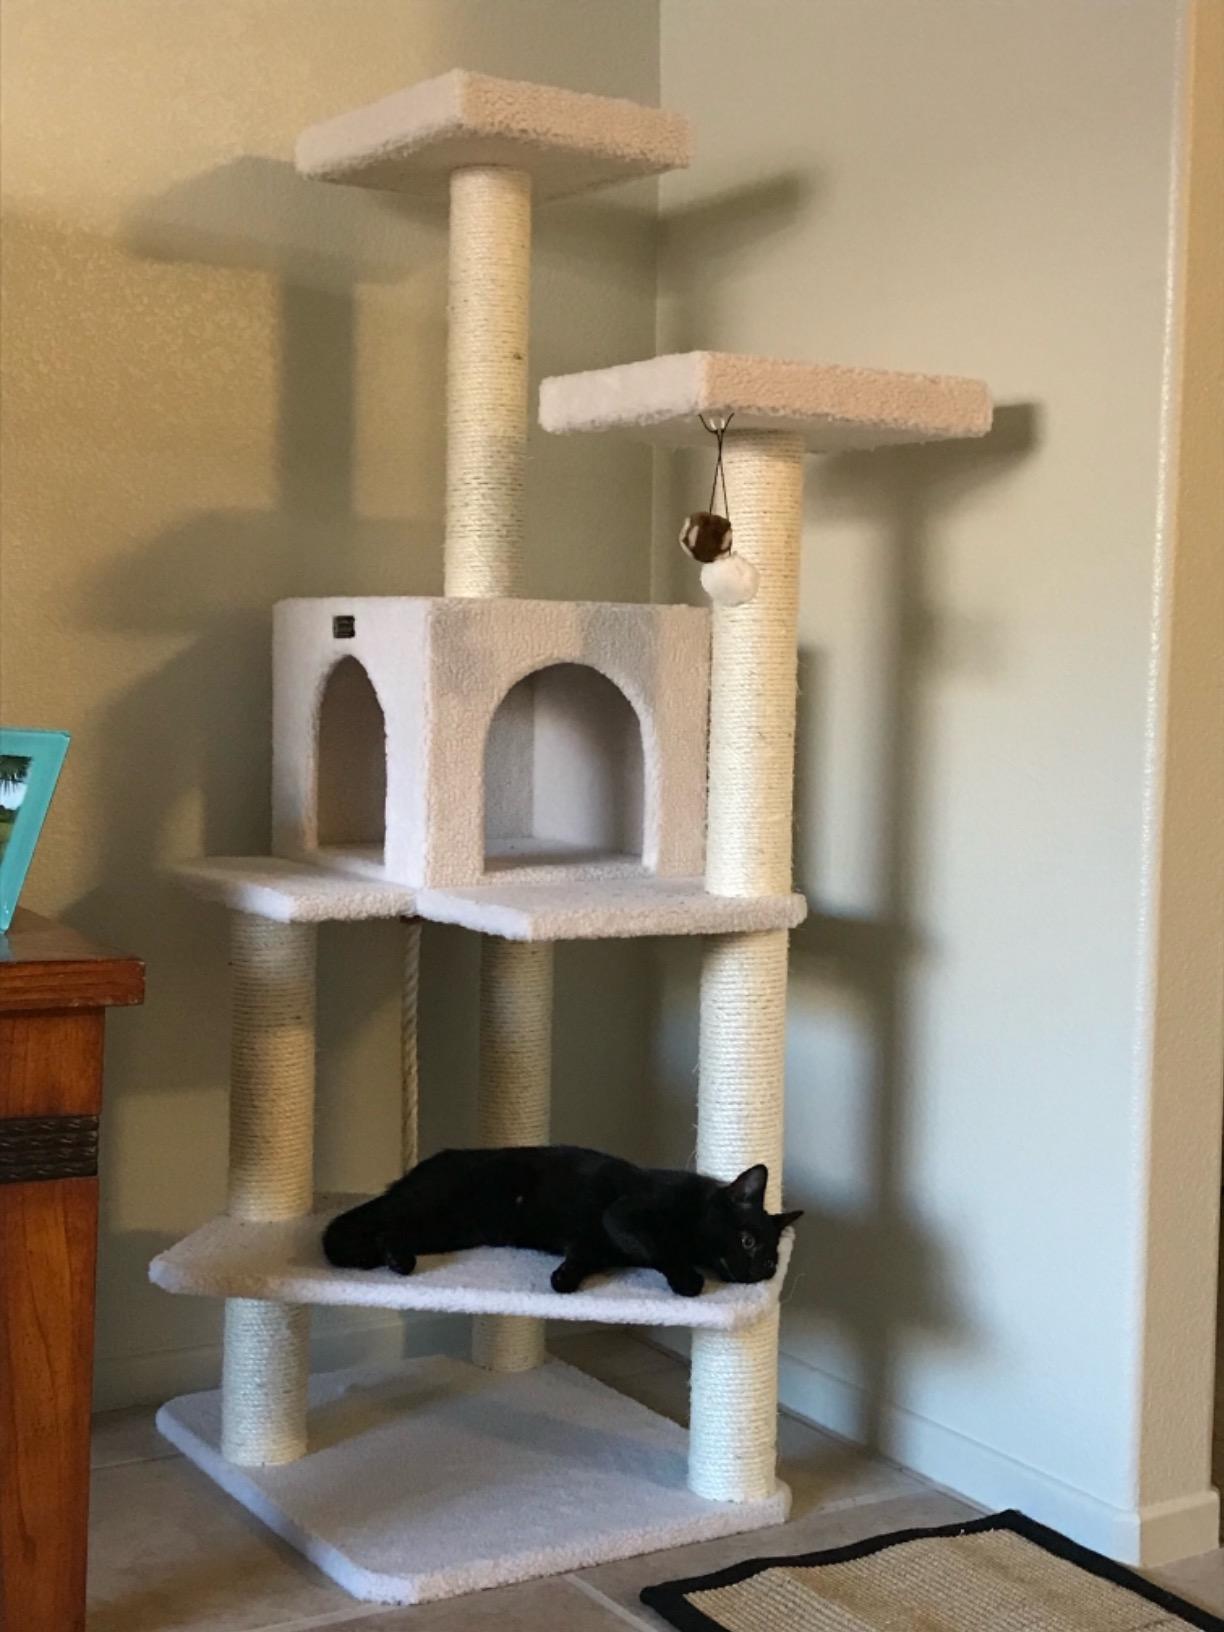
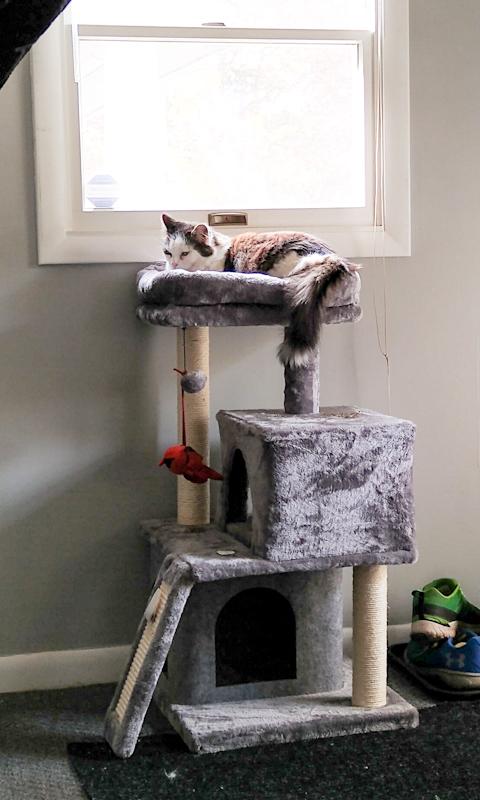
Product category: items_cat tree
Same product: no